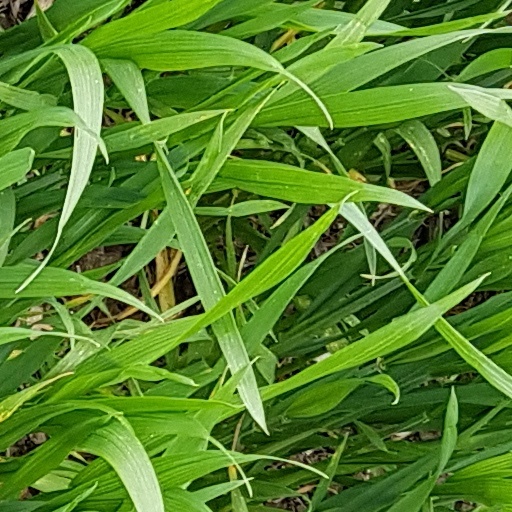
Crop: wheat